Great Sheffield Flood

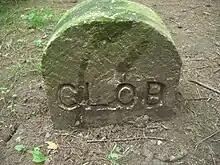
The CLOB (Centre Line of Old Bank) stone marks the location of the original (breached) dam wall. The new dam wall was built farther up the valley in 1875.

We are moreover of the opinion that all the arrangements made by your engineers were such as might have been reasonably expected to have proved sufficient for the purposes for which they were intended and that, if the ground beneath the bank had not moved, this work would have been as safe and as perfect as the other five or six large reservoirs of the company which have so long supplied the town of Sheffield and the rivers Rivelin, Loxley and Don with water.